Kitchen

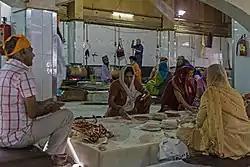
Preparation of bread in the kitchen of Gurudwara Bangla Sahib in New Delhi, India

Kitchens in Japan are called Daidokoro (台所; lit. "kitchen"). Daidokoro is the place where food is prepared in a Japanese house. Until the Meiji era, a kitchen was also called "kamado" (かまど; lit. stove) and there are many sayings in the Japanese language that involve kamado as it was considered the symbol of a house and the term could even be used to mean "family" or "household" (similar to the English word "hearth"). When separating a family, it was called "Kamado wo wakeru", which means "divide the stove". "Kamado wo yaburu" (lit. "break the stove") means that the family was bankrupt.